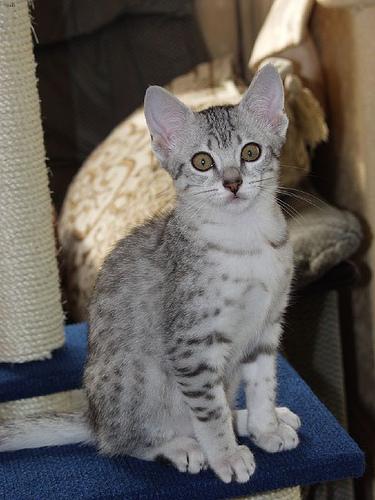
Breed: Egyptian Mau